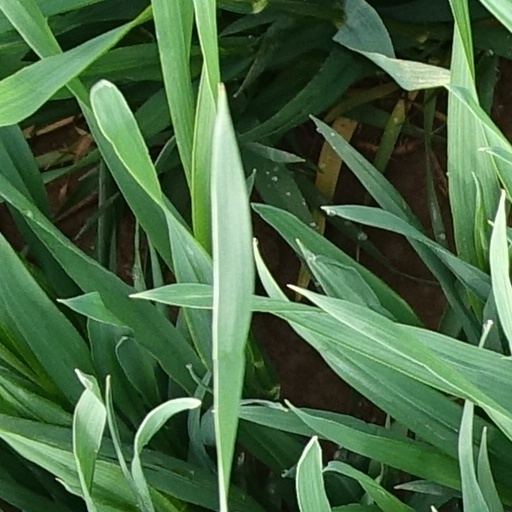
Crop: wheat